The Ghost Inside (band)

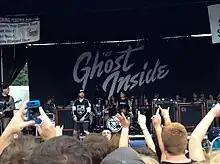
The Ghost Inside at 2014's Warped Tour

On September 8, 2014, the band released a new song "Avalanche". And on September 16, 2014, Spotify leaked details of their new album "Dear Youth", which was later released on November 17, 2014, via Epitaph Records and debuted at No 63. on the "Billboard" 200.